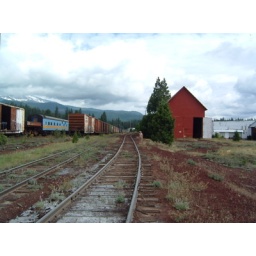
the mc cloud train depot. i look totally in character with the place.